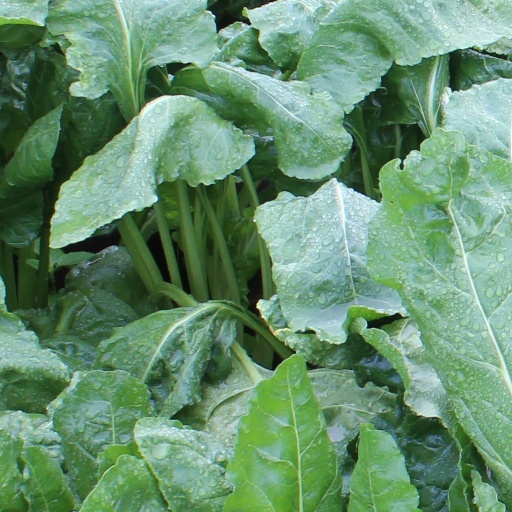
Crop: sugar beet